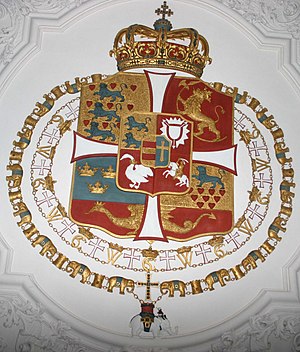
Dannebrogordenen
Våben for Frederik 4. fra Riddersalen på Rosenborg. Skjoldet er omgivet af ordenstegnene for Dannebrogordenen og Elefantordenen.
Dannebrogordenen er en dansk ridderorden indstiftet af Christian 5. i 1671 og senere forandret og udvidet.